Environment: real
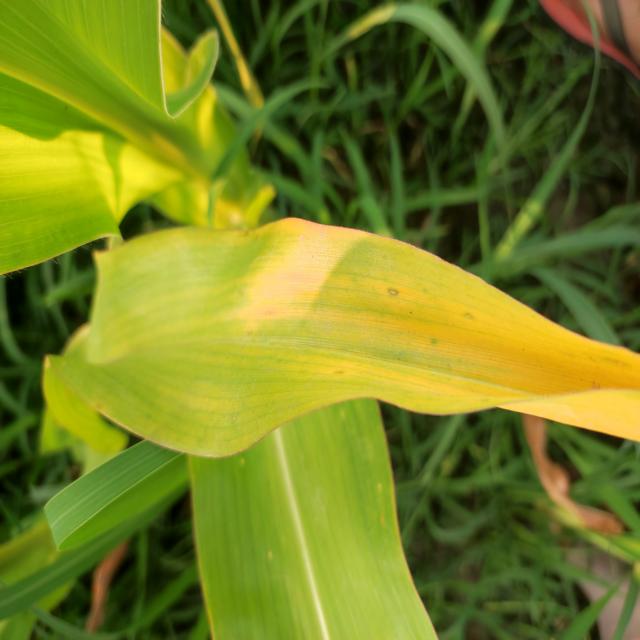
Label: nitrogen_deficiency